1992 Winter Olympics medal table

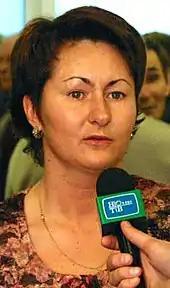
Yelena Välbe won five medals in Albertville

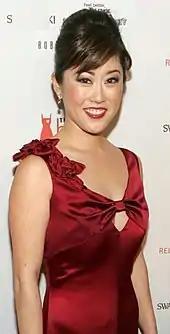
Kristi Yamaguchi won the gold medal in ladies' figure skating in Albertville

The medal table is based on information provided by the International Olympic Committee (IOC) and is consistent with IOC convention in its published medal tables. The table uses the Olympic medal table sorting method. By default, the table is ordered by the number of gold medals the athletes from a nation have won, where a nation is an entity represented by a National Olympic Committee (NOC). The number of silver medals is taken into consideration next, and then the number of bronze medals. If teams are still tied, equal ranking is given and they are listed alphabetically by their IOC country code. Medals won in team competitions—such as ice hockey—are counted only once, no matter how many athletes won medals as part of the team.